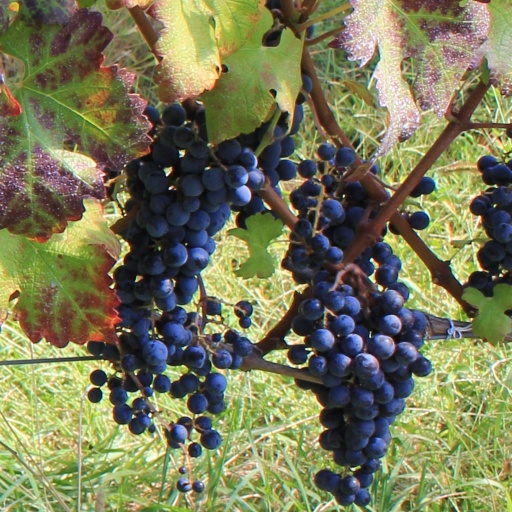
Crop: grape